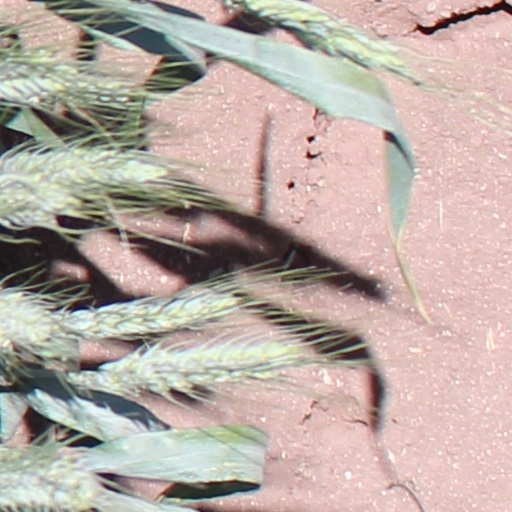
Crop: wheat